Fincastle Chapel

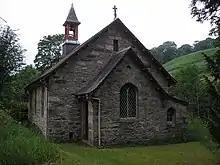
The chapel in 2006, looking northwest

Fincastle Chapel, also known as Glenfincastle Chapel, is a former church building in Glen Fincastle, south of Blair Atholl, Perth and Kinross, Scotland. It is named for the glen in which it stands.